Torchwood Institute

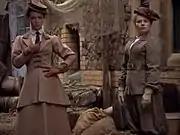
Torchwood Cardiff agents Alice Guppy and Emily Holroyd in 1899

As shown in the episode "Fragments", Jack Harkness (John Barrowman) came to the attention of Torchwood Three in 1899, due to visiting the rift and talking about the Doctor. He was coerced into working for the organisation. Captured by two Torchwood agents—Alice Guppy (Amy Manson) and Emily Holroyd (Heather Craney)–Jack was subjected to torture and interrogation regarding the Doctor before being put to work for the Institute as a freelance agent for over a century. A few years later (1901), whilst this Harkness was in Torchwood's employ, Guppy and Charles Gaskell (Cornelius Macarthy) found and disinterred another Harkness on a different timeline, who instructs them to immediately "cryofreeze" and store him for 107 years to avoid him meeting his other self – they comply with his request.